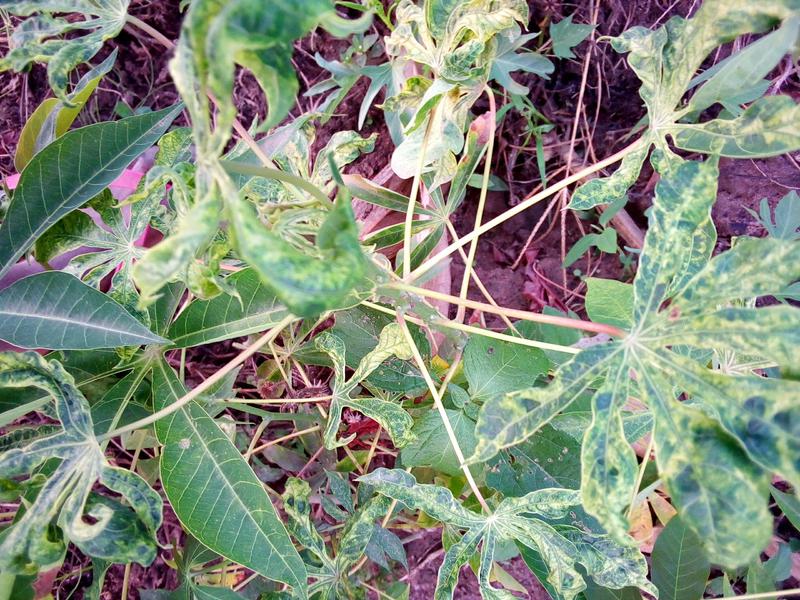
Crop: cassava
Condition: mosaic_disease